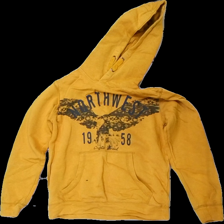
View: front
Type: Hoodie
Category: Children
Brand: Lindex
Colors: Black, Yellow
Material: 100% cotton
Pattern: Other
Cut: Regular
Size: 146
Season: All
Stains: Major
Holes: Major
Damage: hål arm
Damage location: bottom left
Damage 2: fläckar arm
Damage 2 location: bottom left
Damage 3: fläck
Damage 3 location: bottom center
Price range: <50
Recommended usage: Export
Description: gul hoodie med text fram, flera hål i arm, fläckar arm och fram